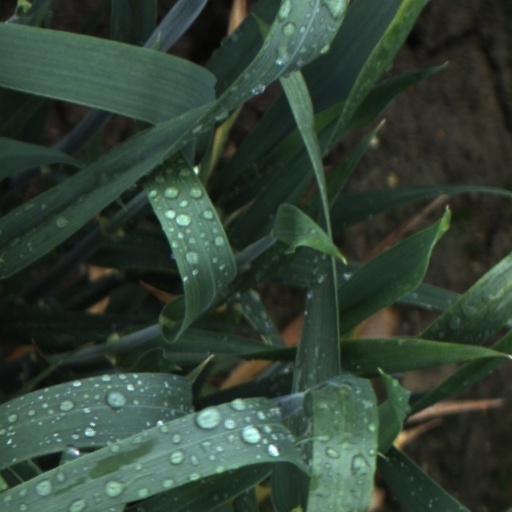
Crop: wheat